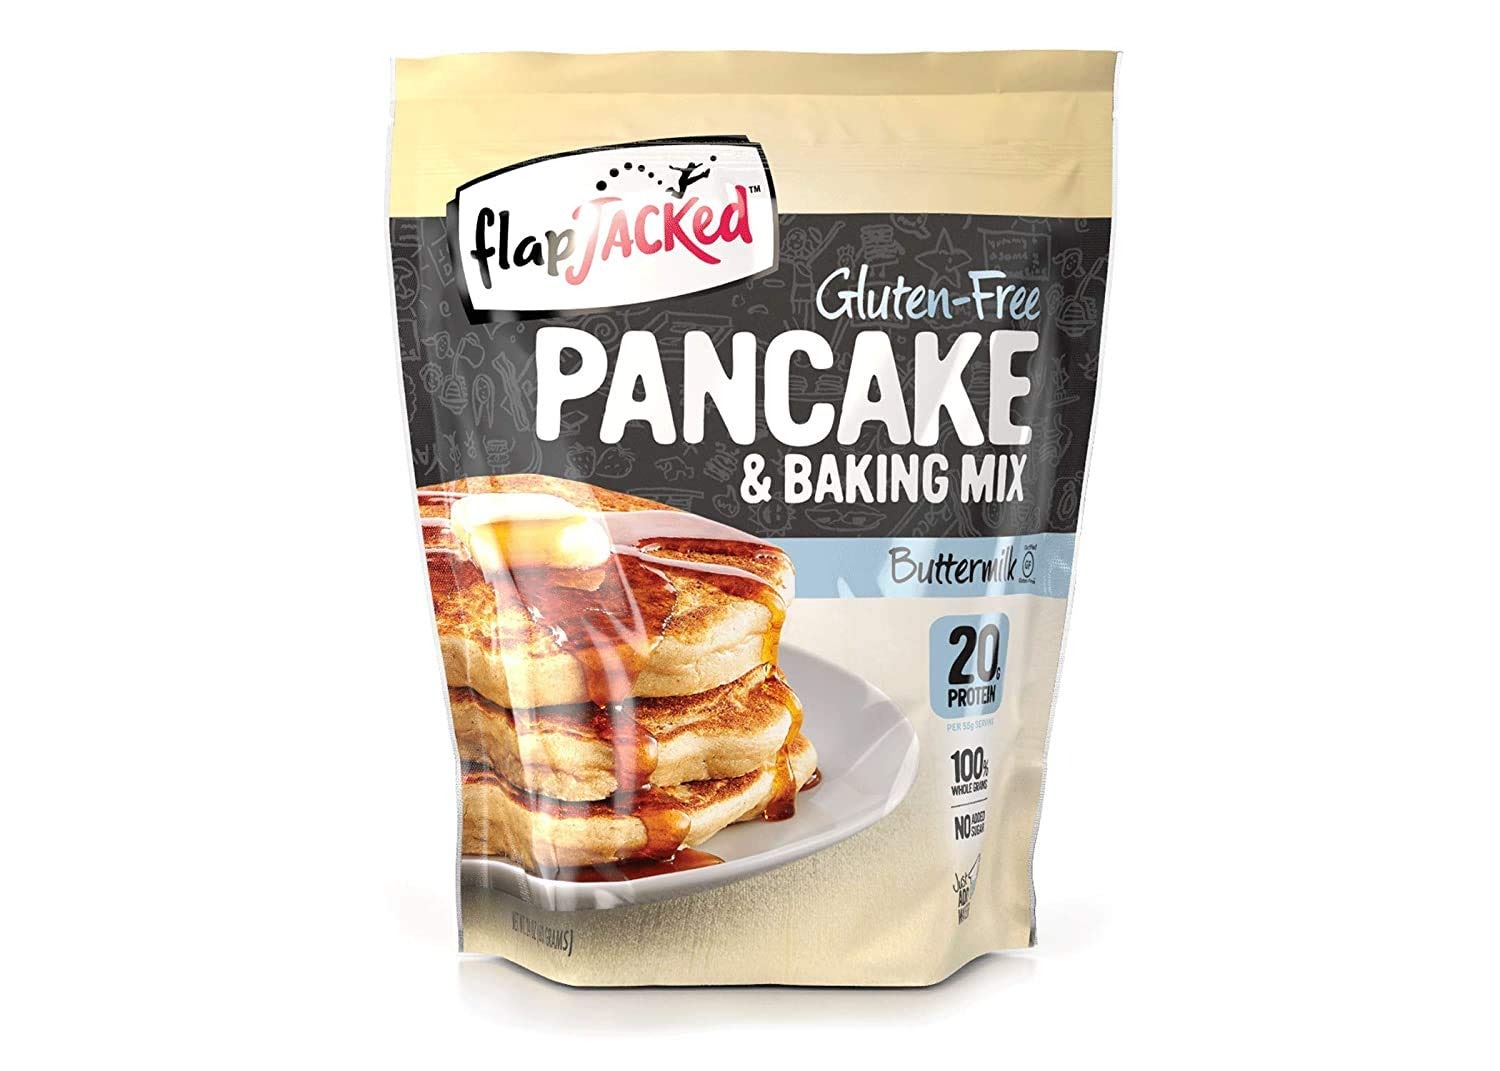
Item Name: FlapJacked Gluten-Free Buttermilk Protein Pancake and Baking Mix, 24 Oz (Pack of 4)
Bullet Point 1: 4 Bags - 24oz Gluten-Free Buttermilk Protein Pancake & Baking Mix
Bullet Point 2: Mighty macros! Each serving gives you 20g of protein, with under 20 net carbs and just 200 calories. No added sugar and no artificial ingredients!
Bullet Point 3: Breakfast. Pre-workout. Post-workout. Second breakfast. Leg day. Midnight snack. Enjoy pancakes anytime of the day as a warm, fresh alternative to protein bars, shakes and jerky.
Bullet Point 4: Easy to make! Just add water and cook over low heat to make protein pancakes or use as a high-protein flour substitute in your favorite recipes.
Bullet Point 5: Issues with your order? Want tips on cooking? Looking for other flavors? We’re happy to help in any way we can. Contact us if you aren’t 100% satisfied and we’ll make it right!
Value: 96.0
Unit: Ounce

Price: 76.24